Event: Ecuador Earthquake
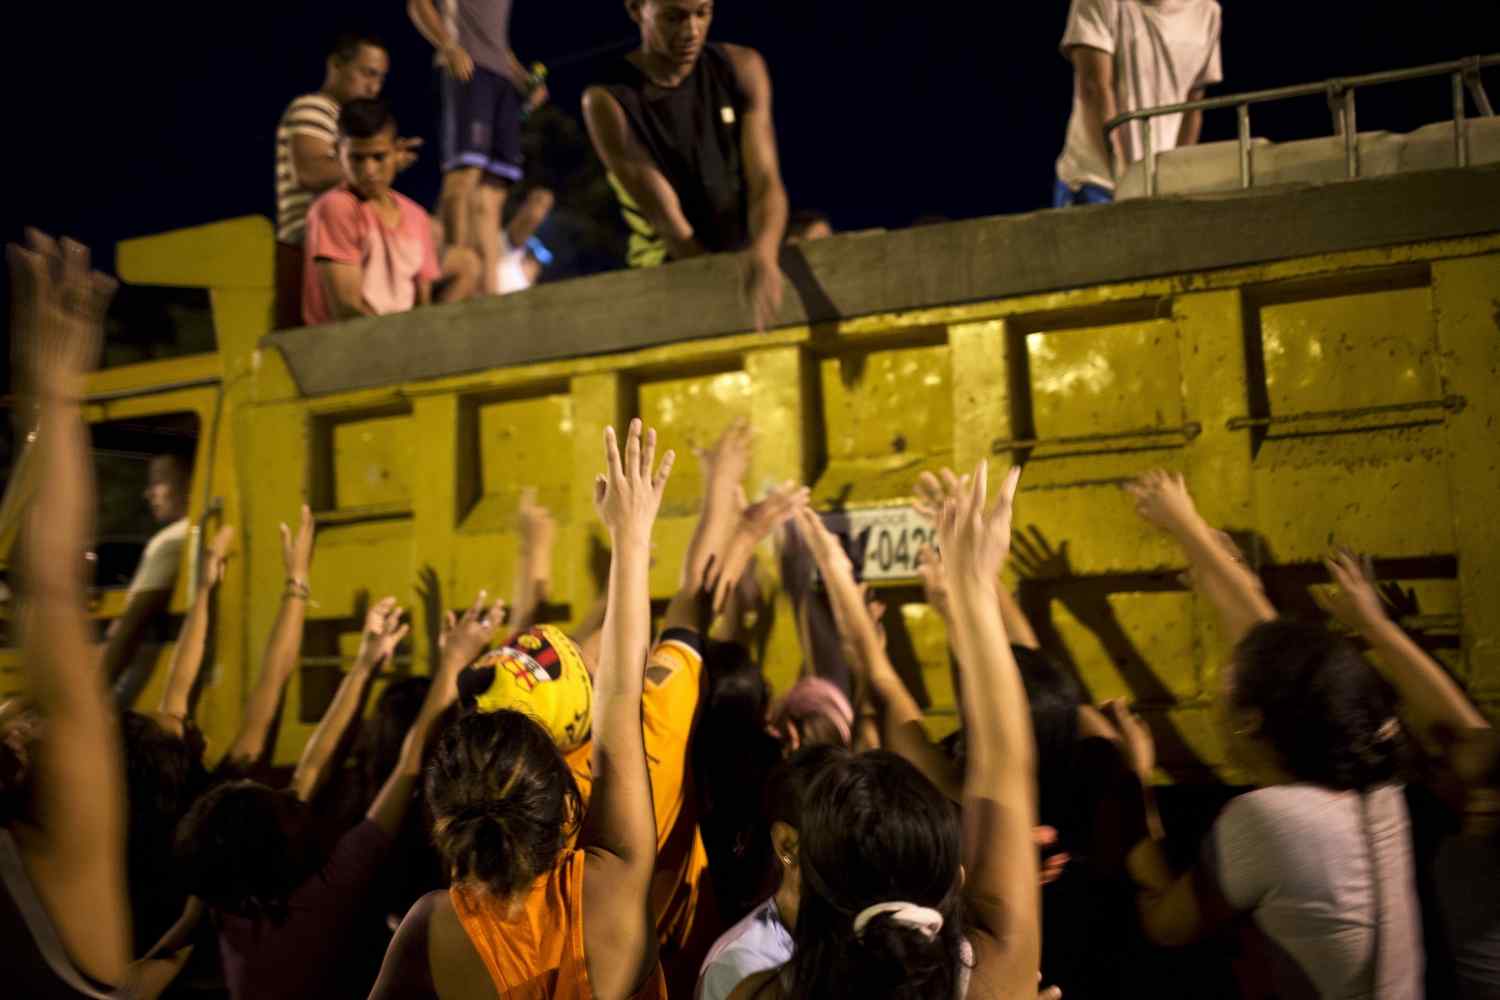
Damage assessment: no_damage